Matthew Elliott, Baron Elliott of Mickle Fell

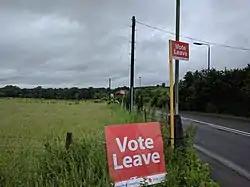
Vote Leave campaign material

In October 2015, Elliott became the chief executive of Vote Leave, a cross-party organisation formed to campaign for Brexit, the withdrawal of the United Kingdom from the European Union. Vote Leave later became the official campaigning organisation for Brexit, after having been awarded the status by the Electoral Commission. The organisation managed to recruit the support of a number of high-profile politicians, including Conservative MPs Boris Johnson and Michael Gove, who became key figureheads.